Cameron Beckman

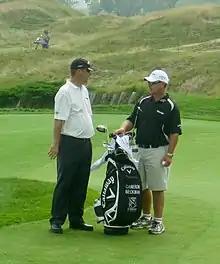
Beckman at the 2010 PGA Championship

Cameron Reid Beckman (born February 15, 1970) is an American professional golfer who plays on the PGA Tour Champions. He was previously a member of the PGA Tour, where he was a three-time winner.